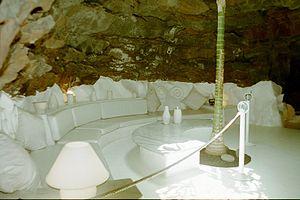
César Manrique, né le 24 avril 1919 à Arrecife et mort le 25 septembre 1992 à Tahiche, est un peintre, architecte et sculpteur espagnol, défenseur de la nature de son île natale, Lanzarote dans les îles Canaries, qui a influencé l'image de l'île volcanique de manière décisive.